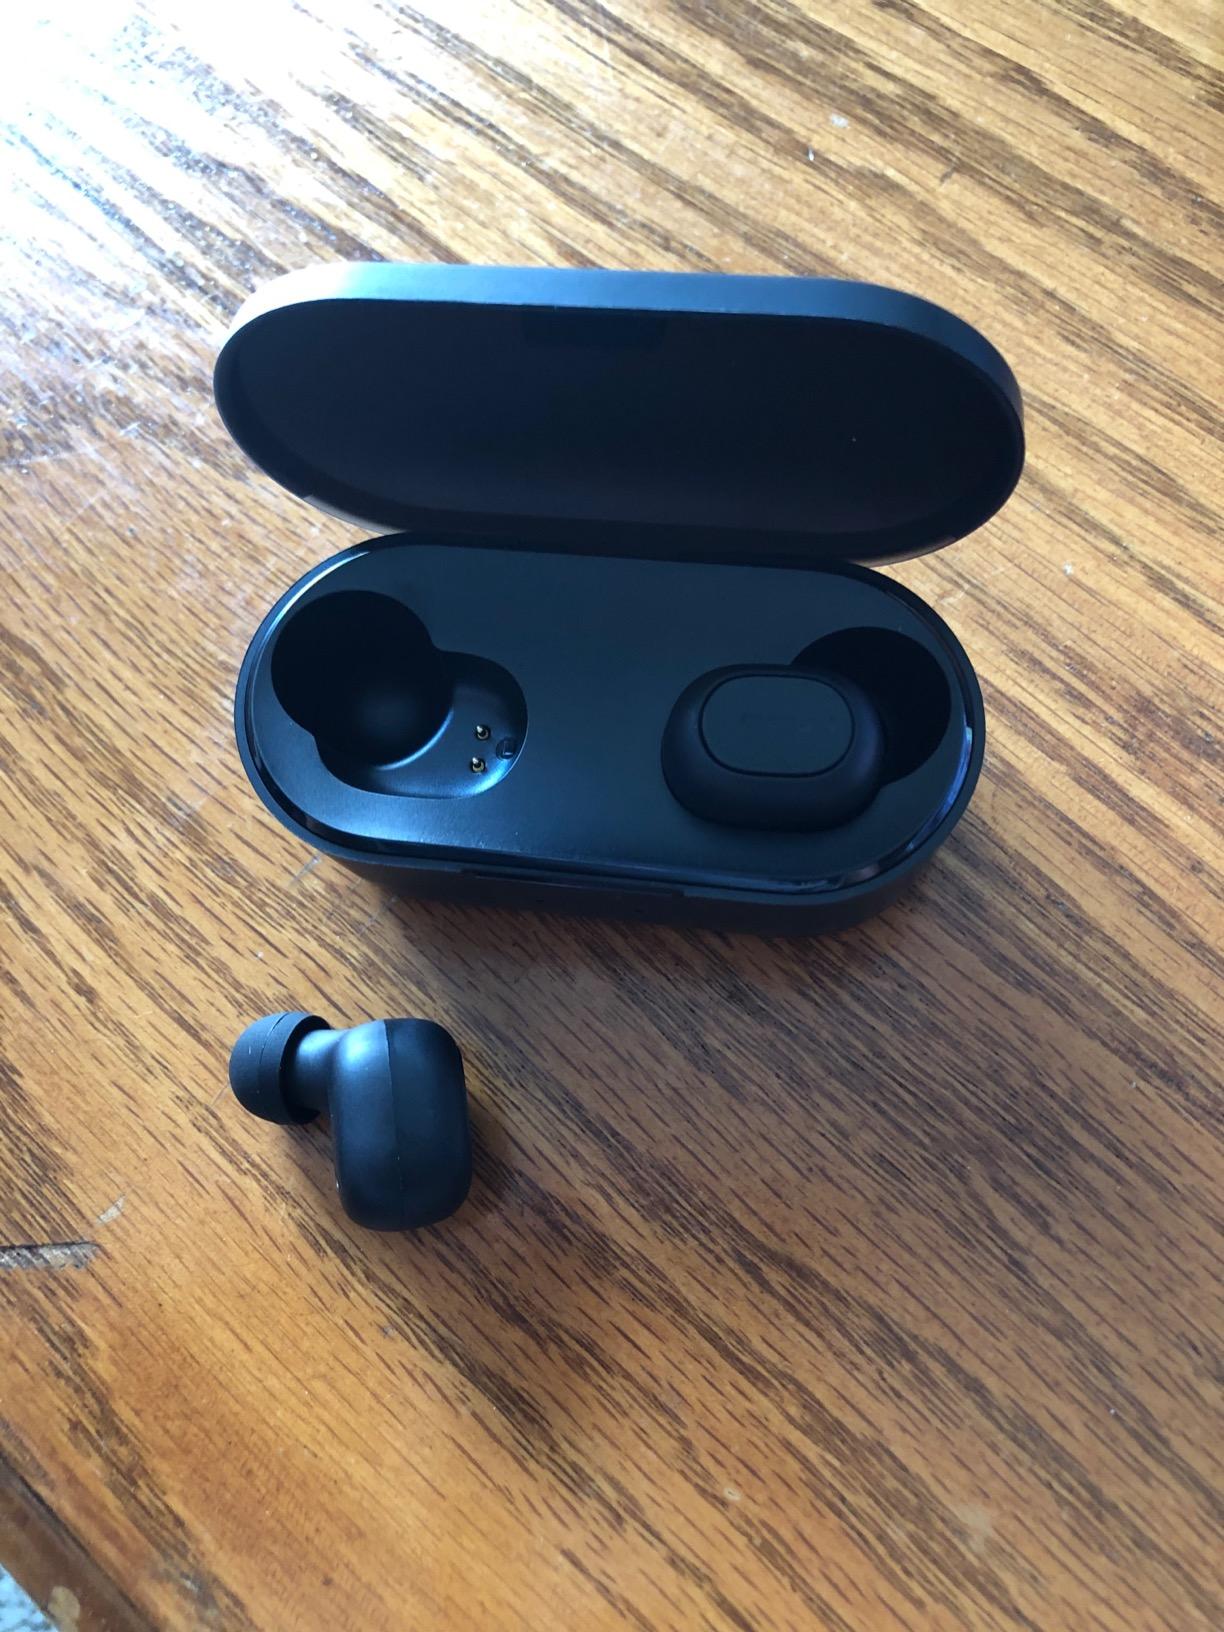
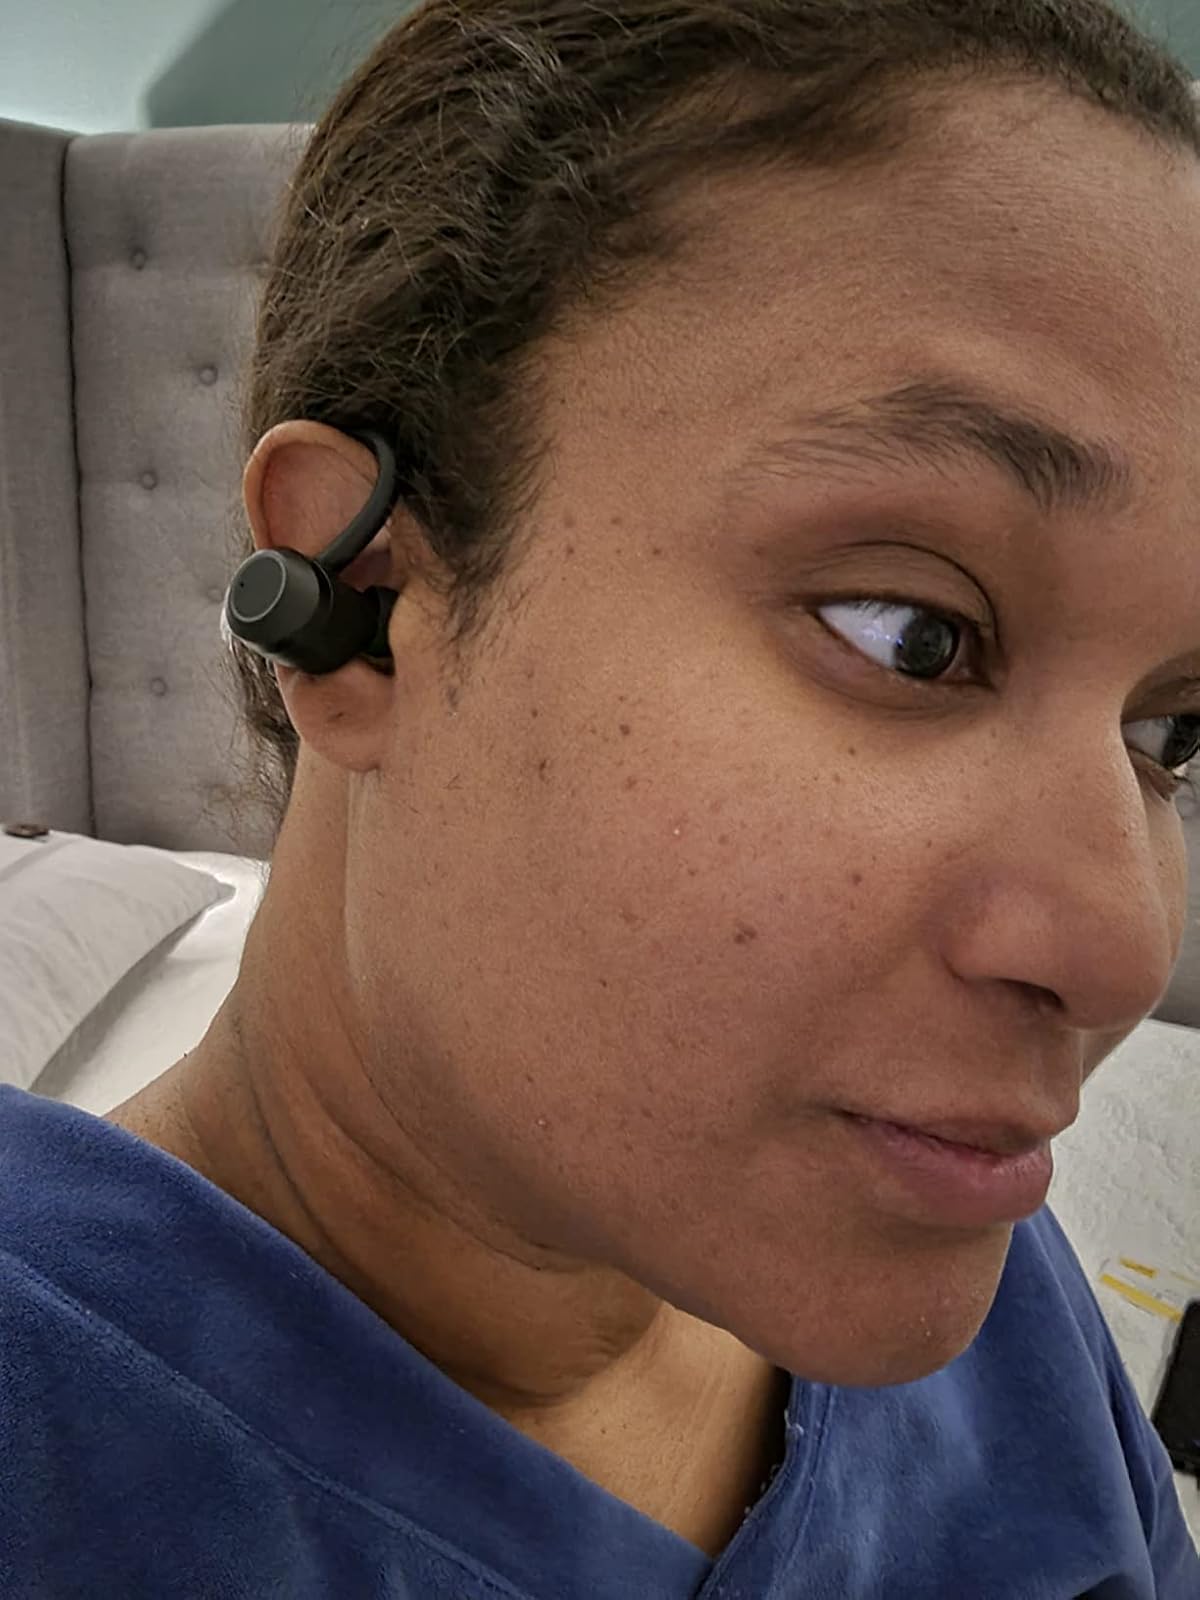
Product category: earbuds
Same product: no